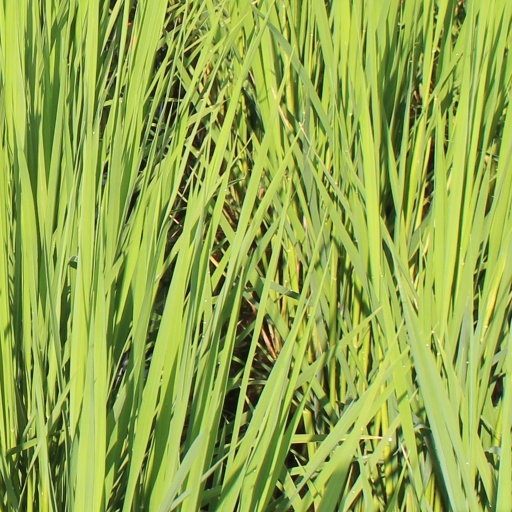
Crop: rice